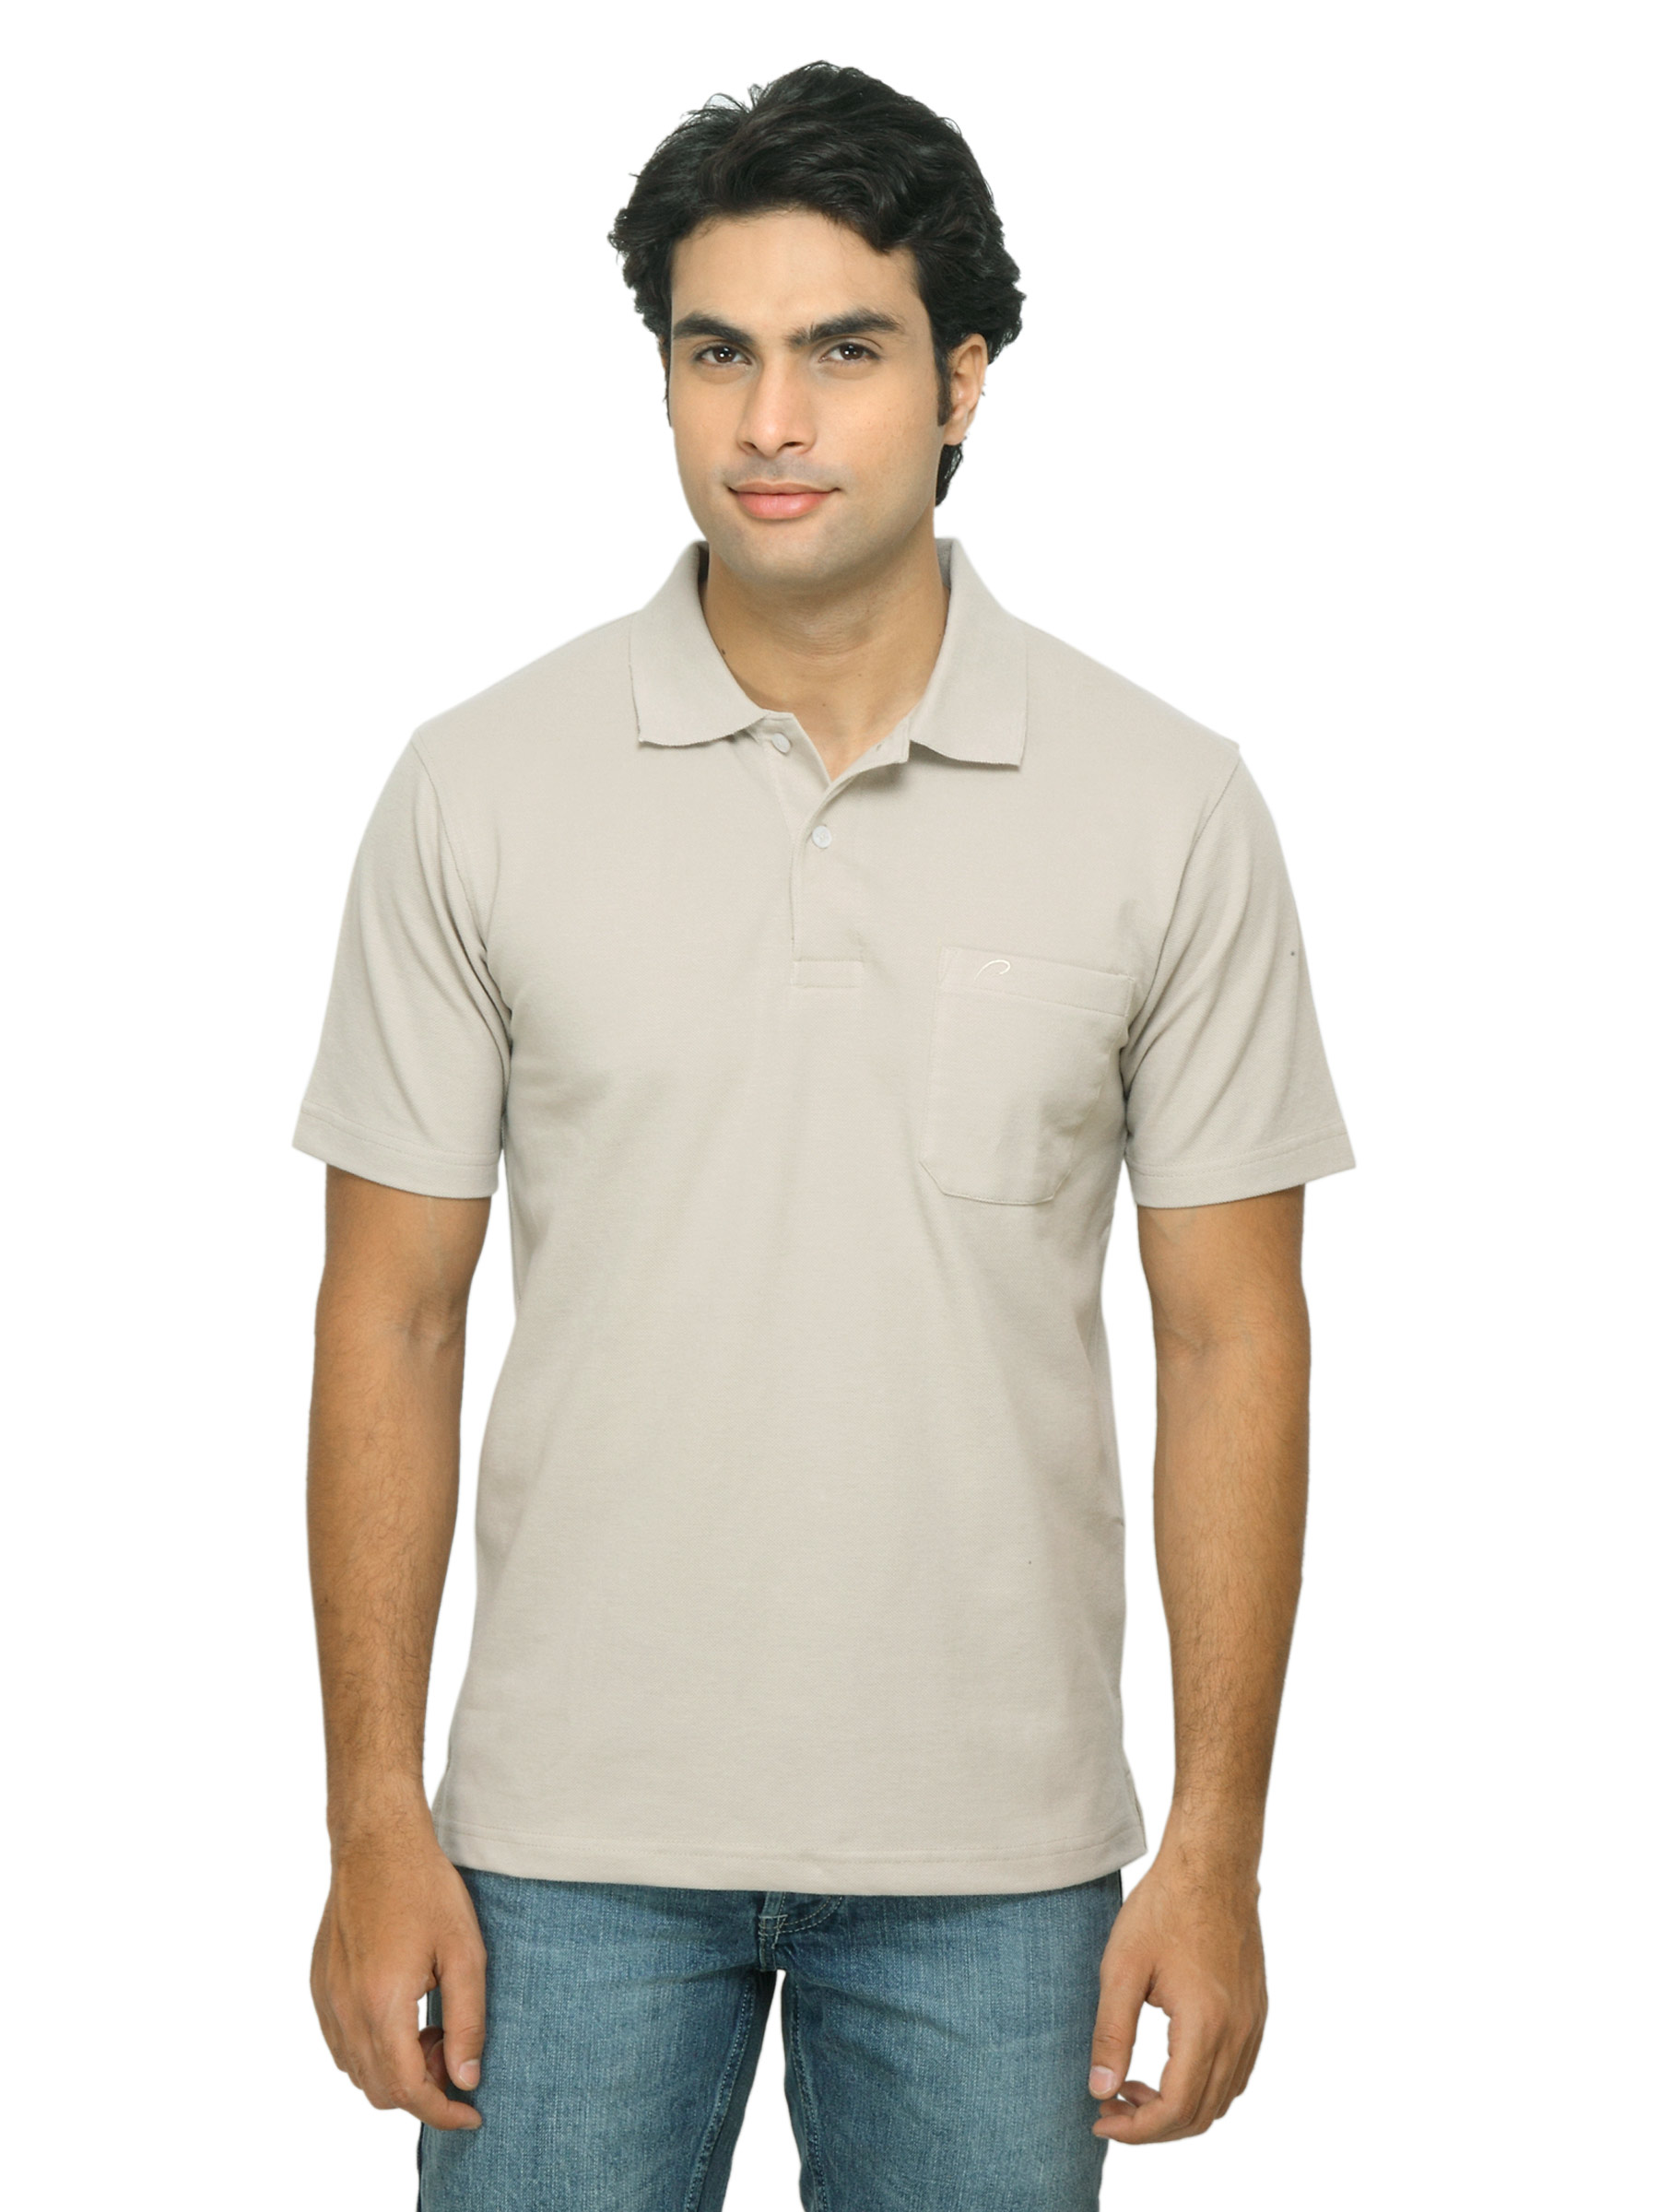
Proline Men Beige T-shirt
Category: Apparel / Topwear / Tshirts
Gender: Men
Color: Beige
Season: Summer 2013
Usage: Casual